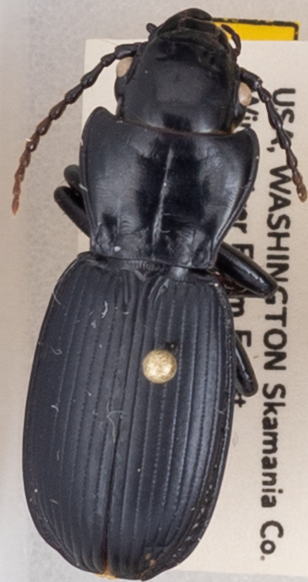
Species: Pterostichus lama
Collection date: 2019-07-02
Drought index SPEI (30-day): -0.944
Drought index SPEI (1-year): -1.93
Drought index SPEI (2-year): -2.09